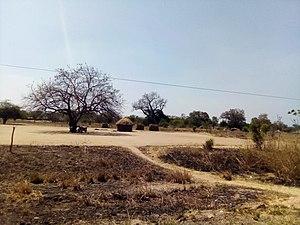
La province de Sofala est l'une des dix provinces du Mozambique, en Afrique orientale. Sa capitale est la ville de Beira. La province tire son nom de l'ancien port de Sofala, situé à 35 km au sud de Beira.